Serangium

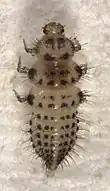
"Serangium maculigerum" larva, New Zealand

Serangium is a genus in the lady beetle family (Coccinellidae).